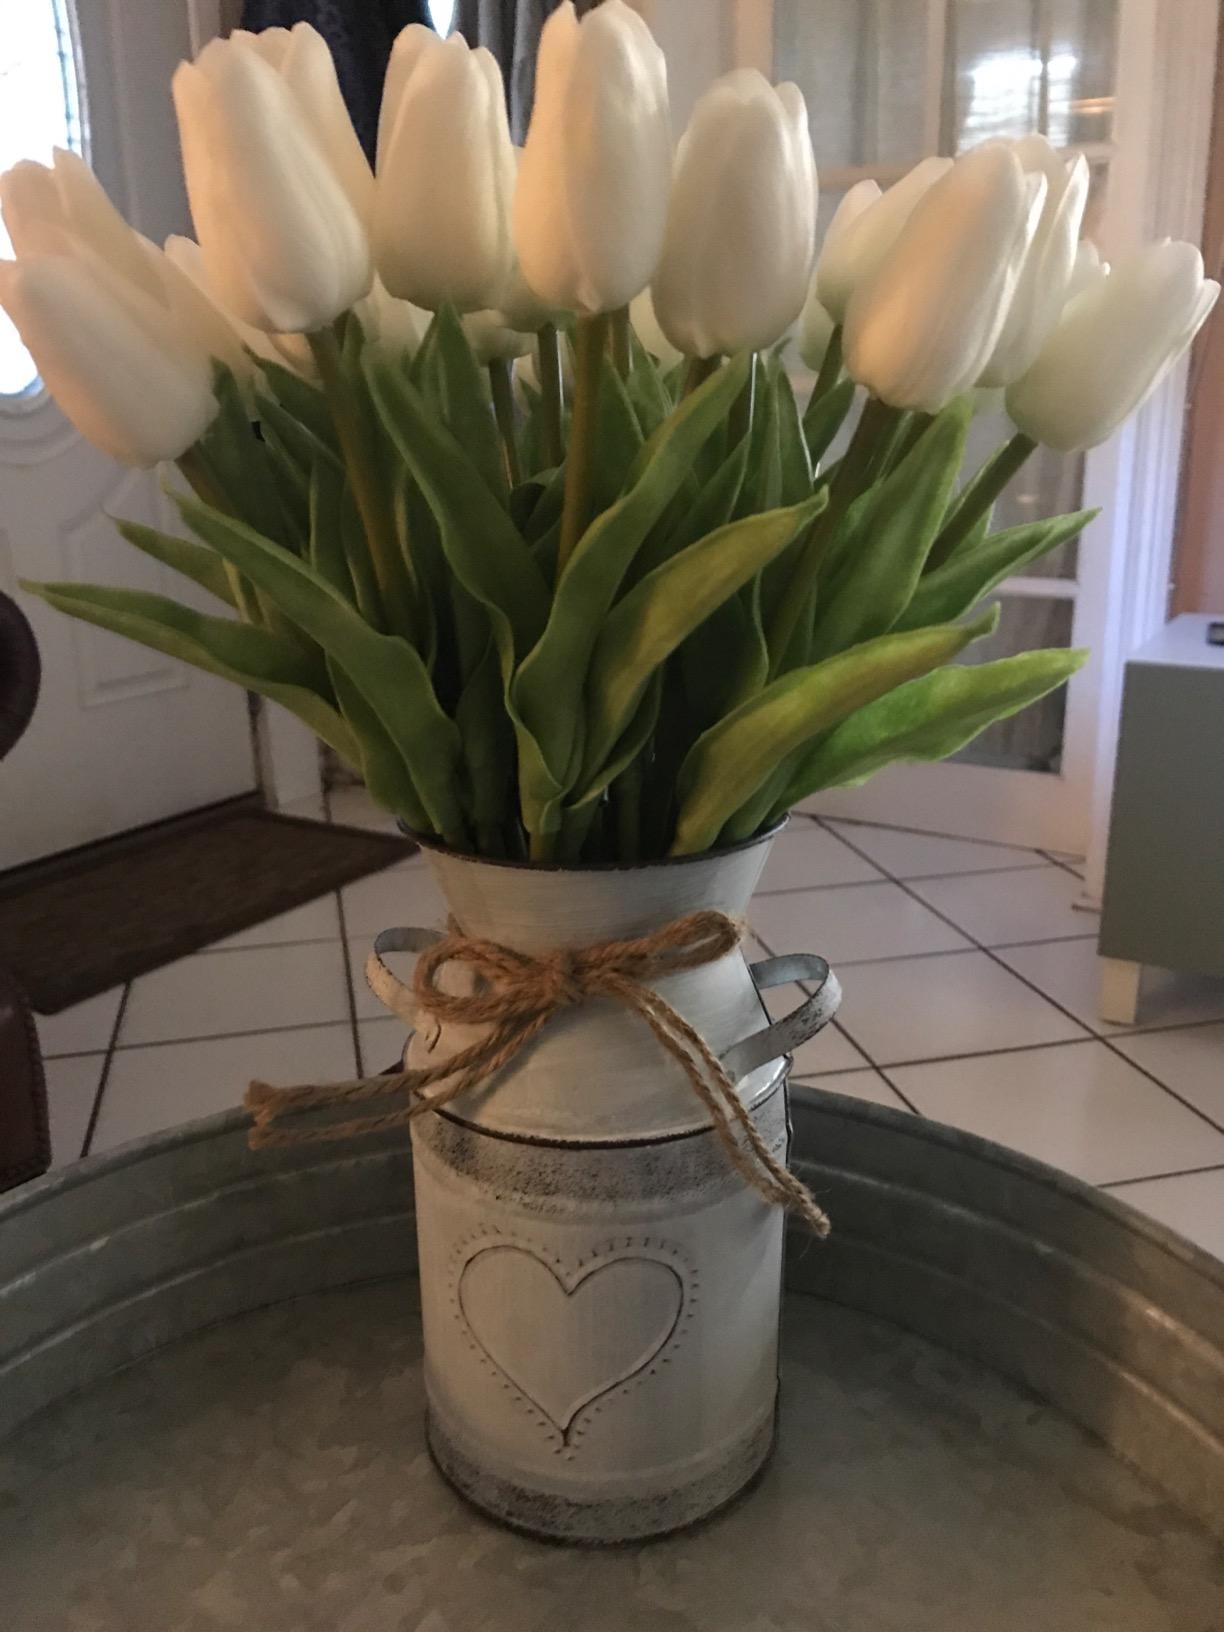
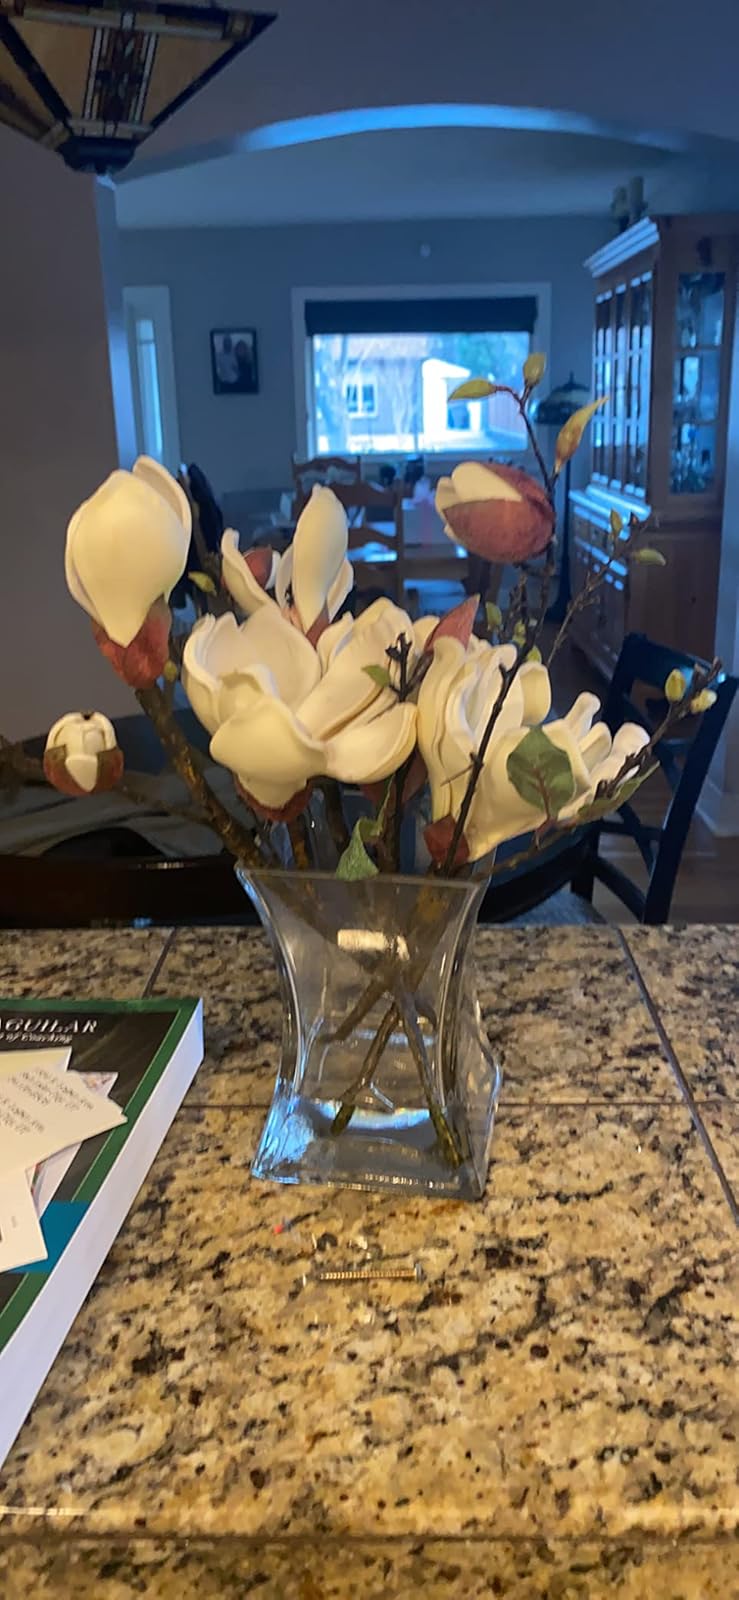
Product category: vase
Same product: no